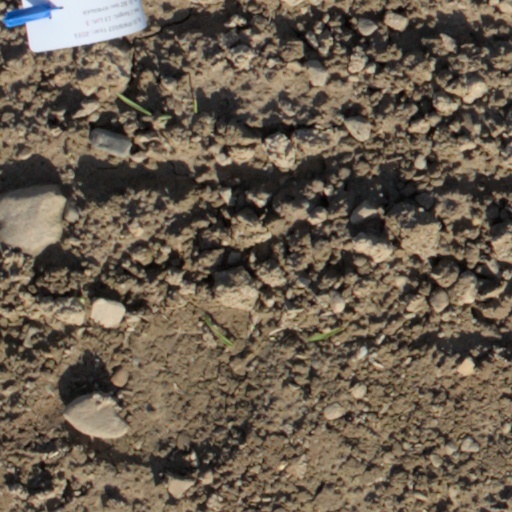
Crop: wheat